The Brownie and the Princess

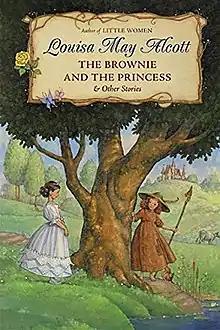
2004 edition (publ. HarperCollins)

The Brownie and the Princess: And Other Stories is a book of ten children's stories by the American author, Louisa May Alcott (1832–1888). The stories were published in various children's magazines during her lifetime. They were also previously published with two other stories in the collection "A Round Dozen" by Viking Press in 1963. HarperCollins published an edition in 2004.